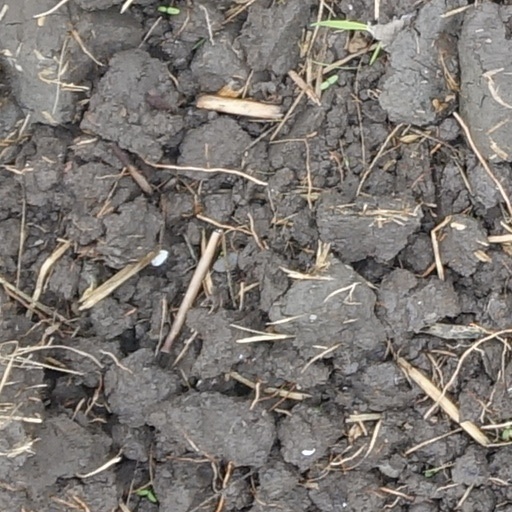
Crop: wheat